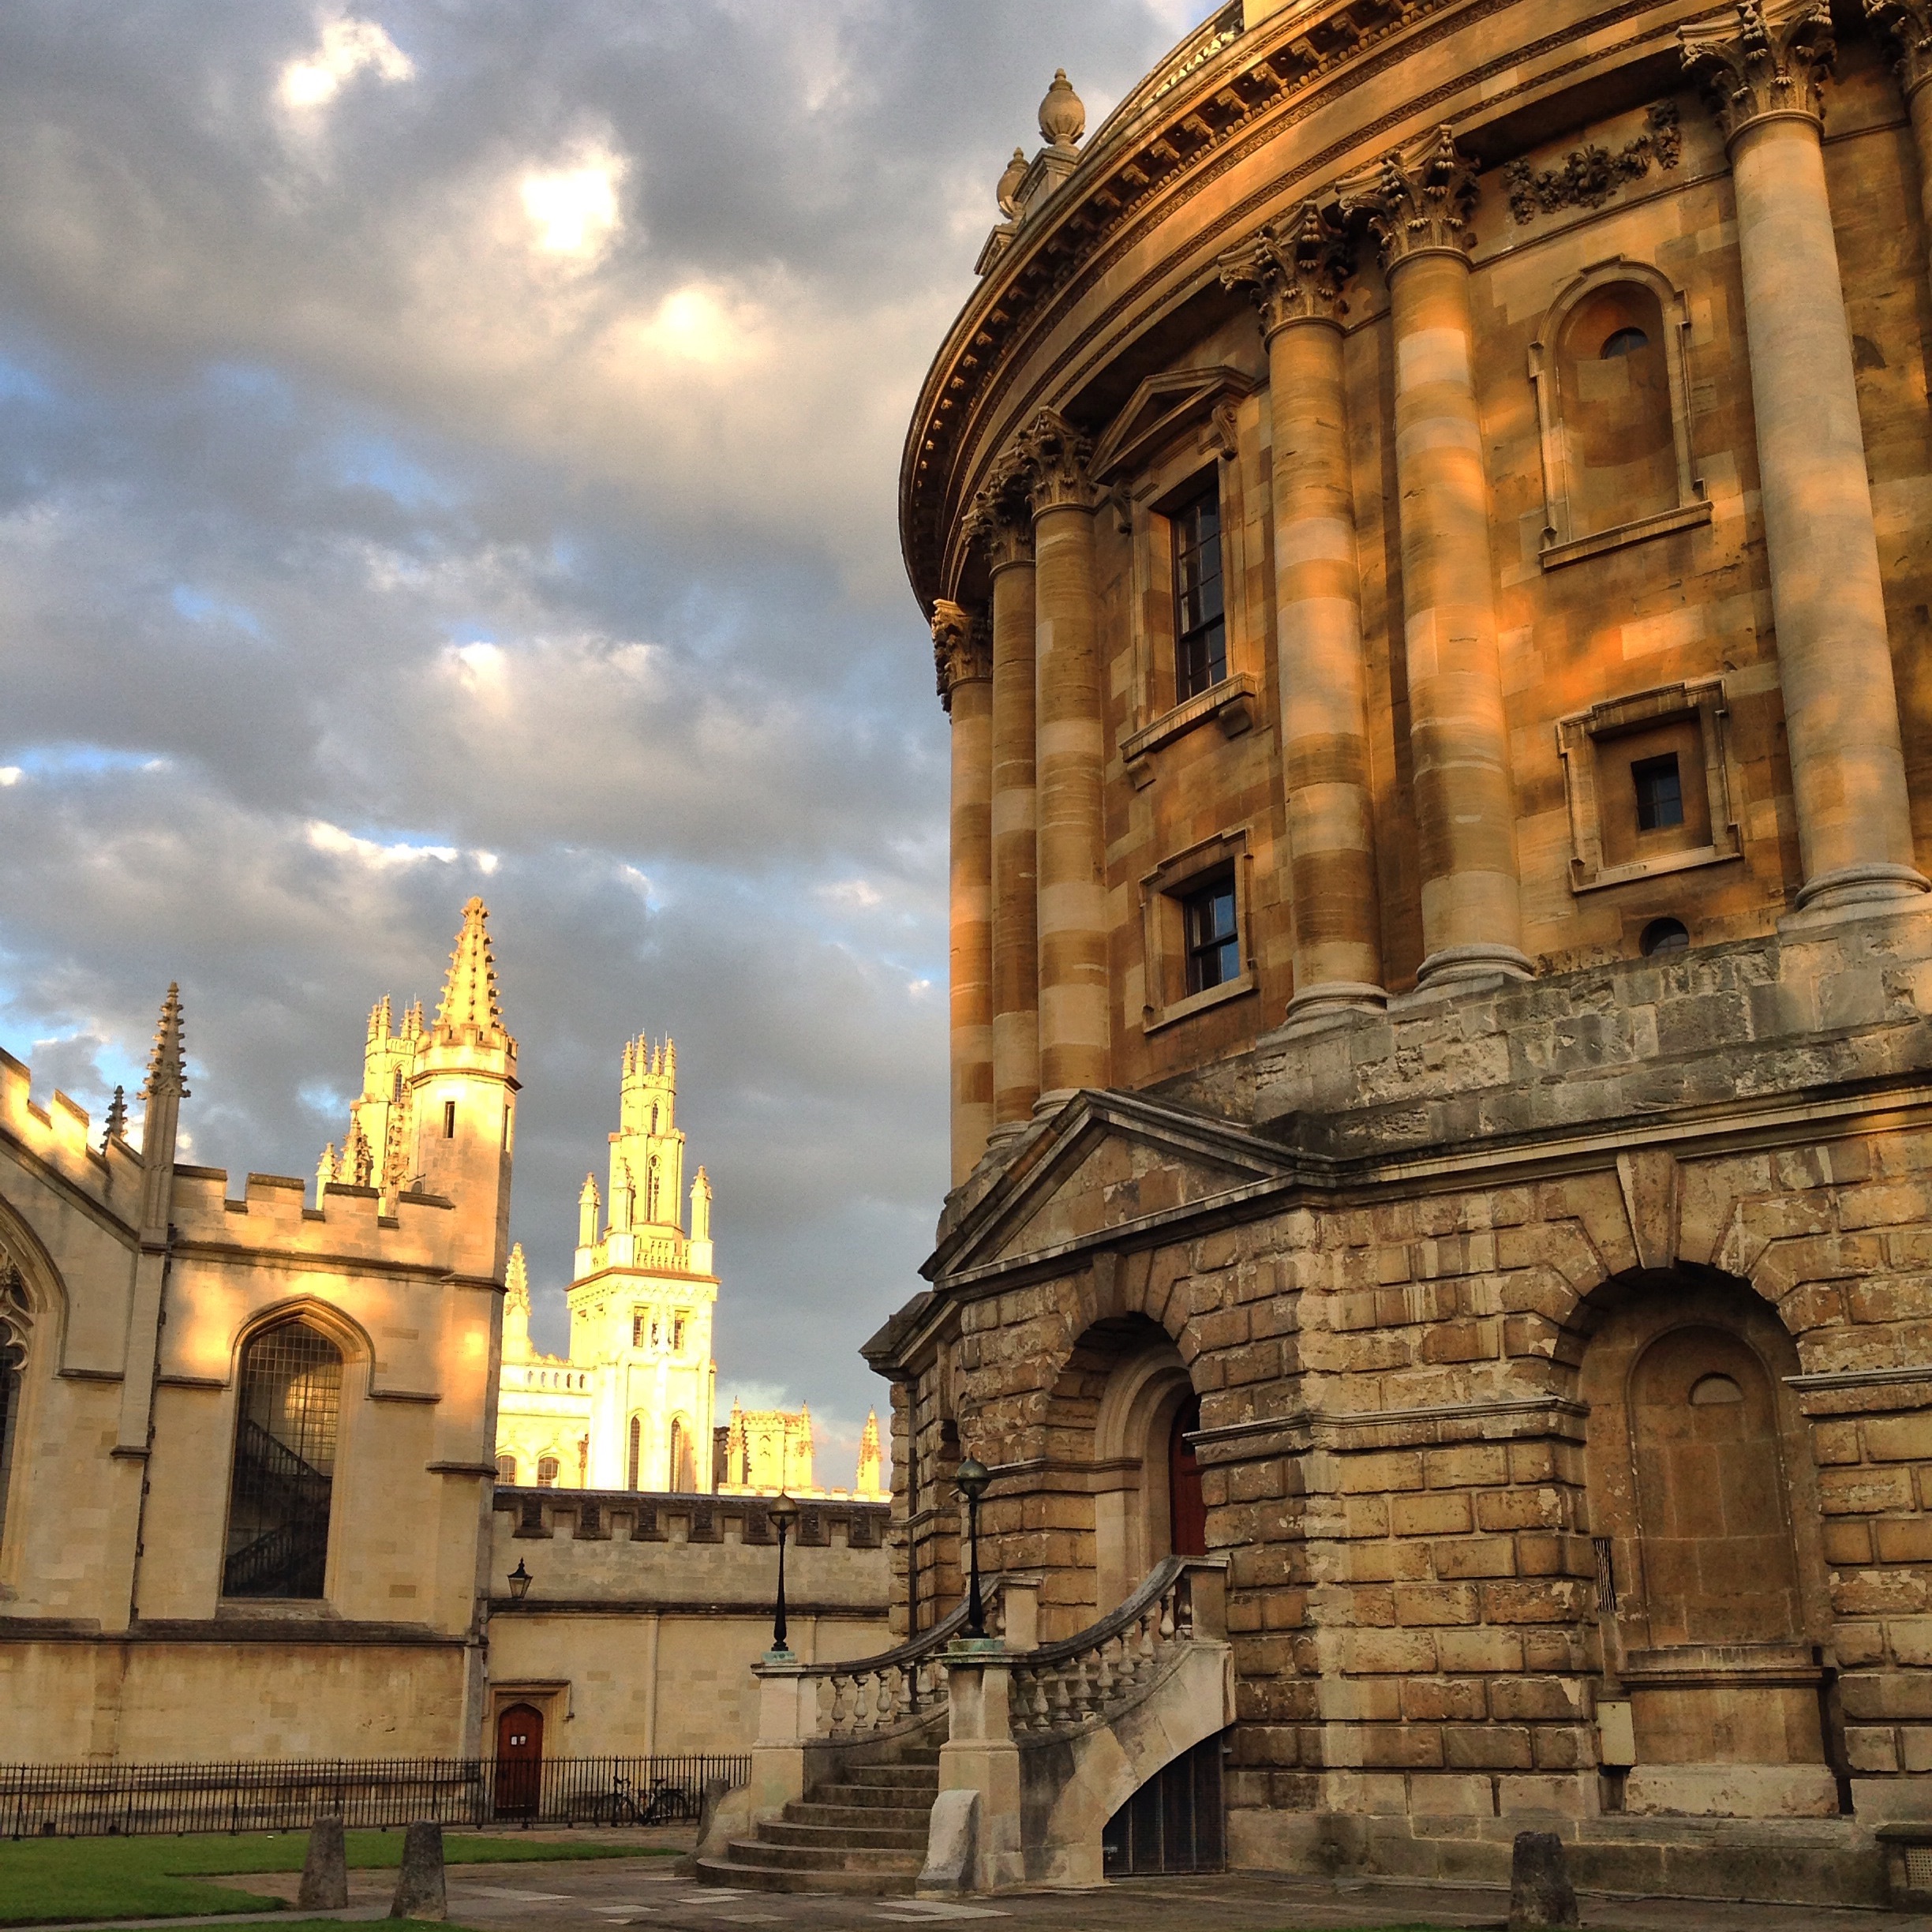
architecture, building, palace, cityscape, arch, landmark, facade, church, cathedral, tourism, place of worship, temple, monastery, synagogue, basilica, ancient history, human settlement, ancient roman architecture